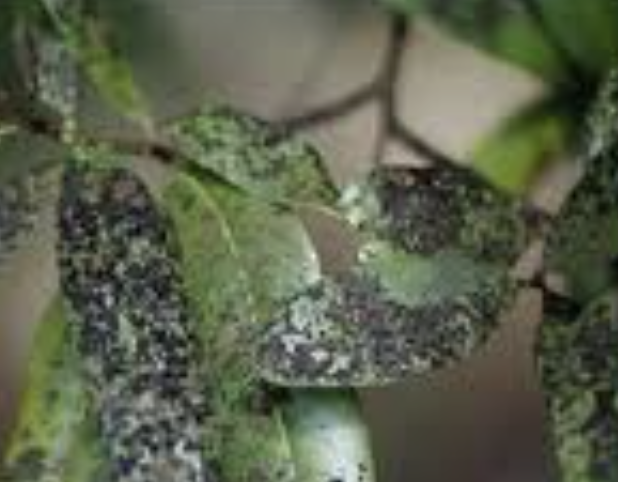
Label: sooty_mold